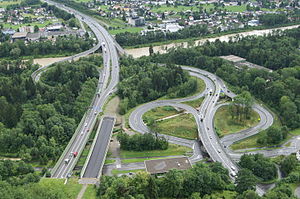
Rheintal/Walgau Autobahn
Knudepunktet Weidach ved Bregenz med Pfändertunnel på A14
Rheintal/Walgau Autobahn er en betegnelse for motorvej A14 i Østrig, der forløber fra den tyske grænse ved Hörbranz over Bregenz og Feldkirch til Bludenz, hvor motorvejen går over i Schnellstraße S16, der videre ender i Inntal Autobahn A12. Motorvejen indgår i europavejsnettet med nummer E60.